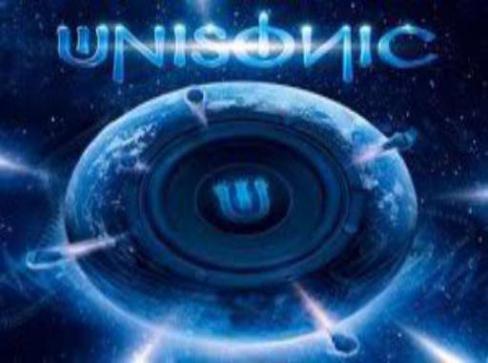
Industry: Leisure